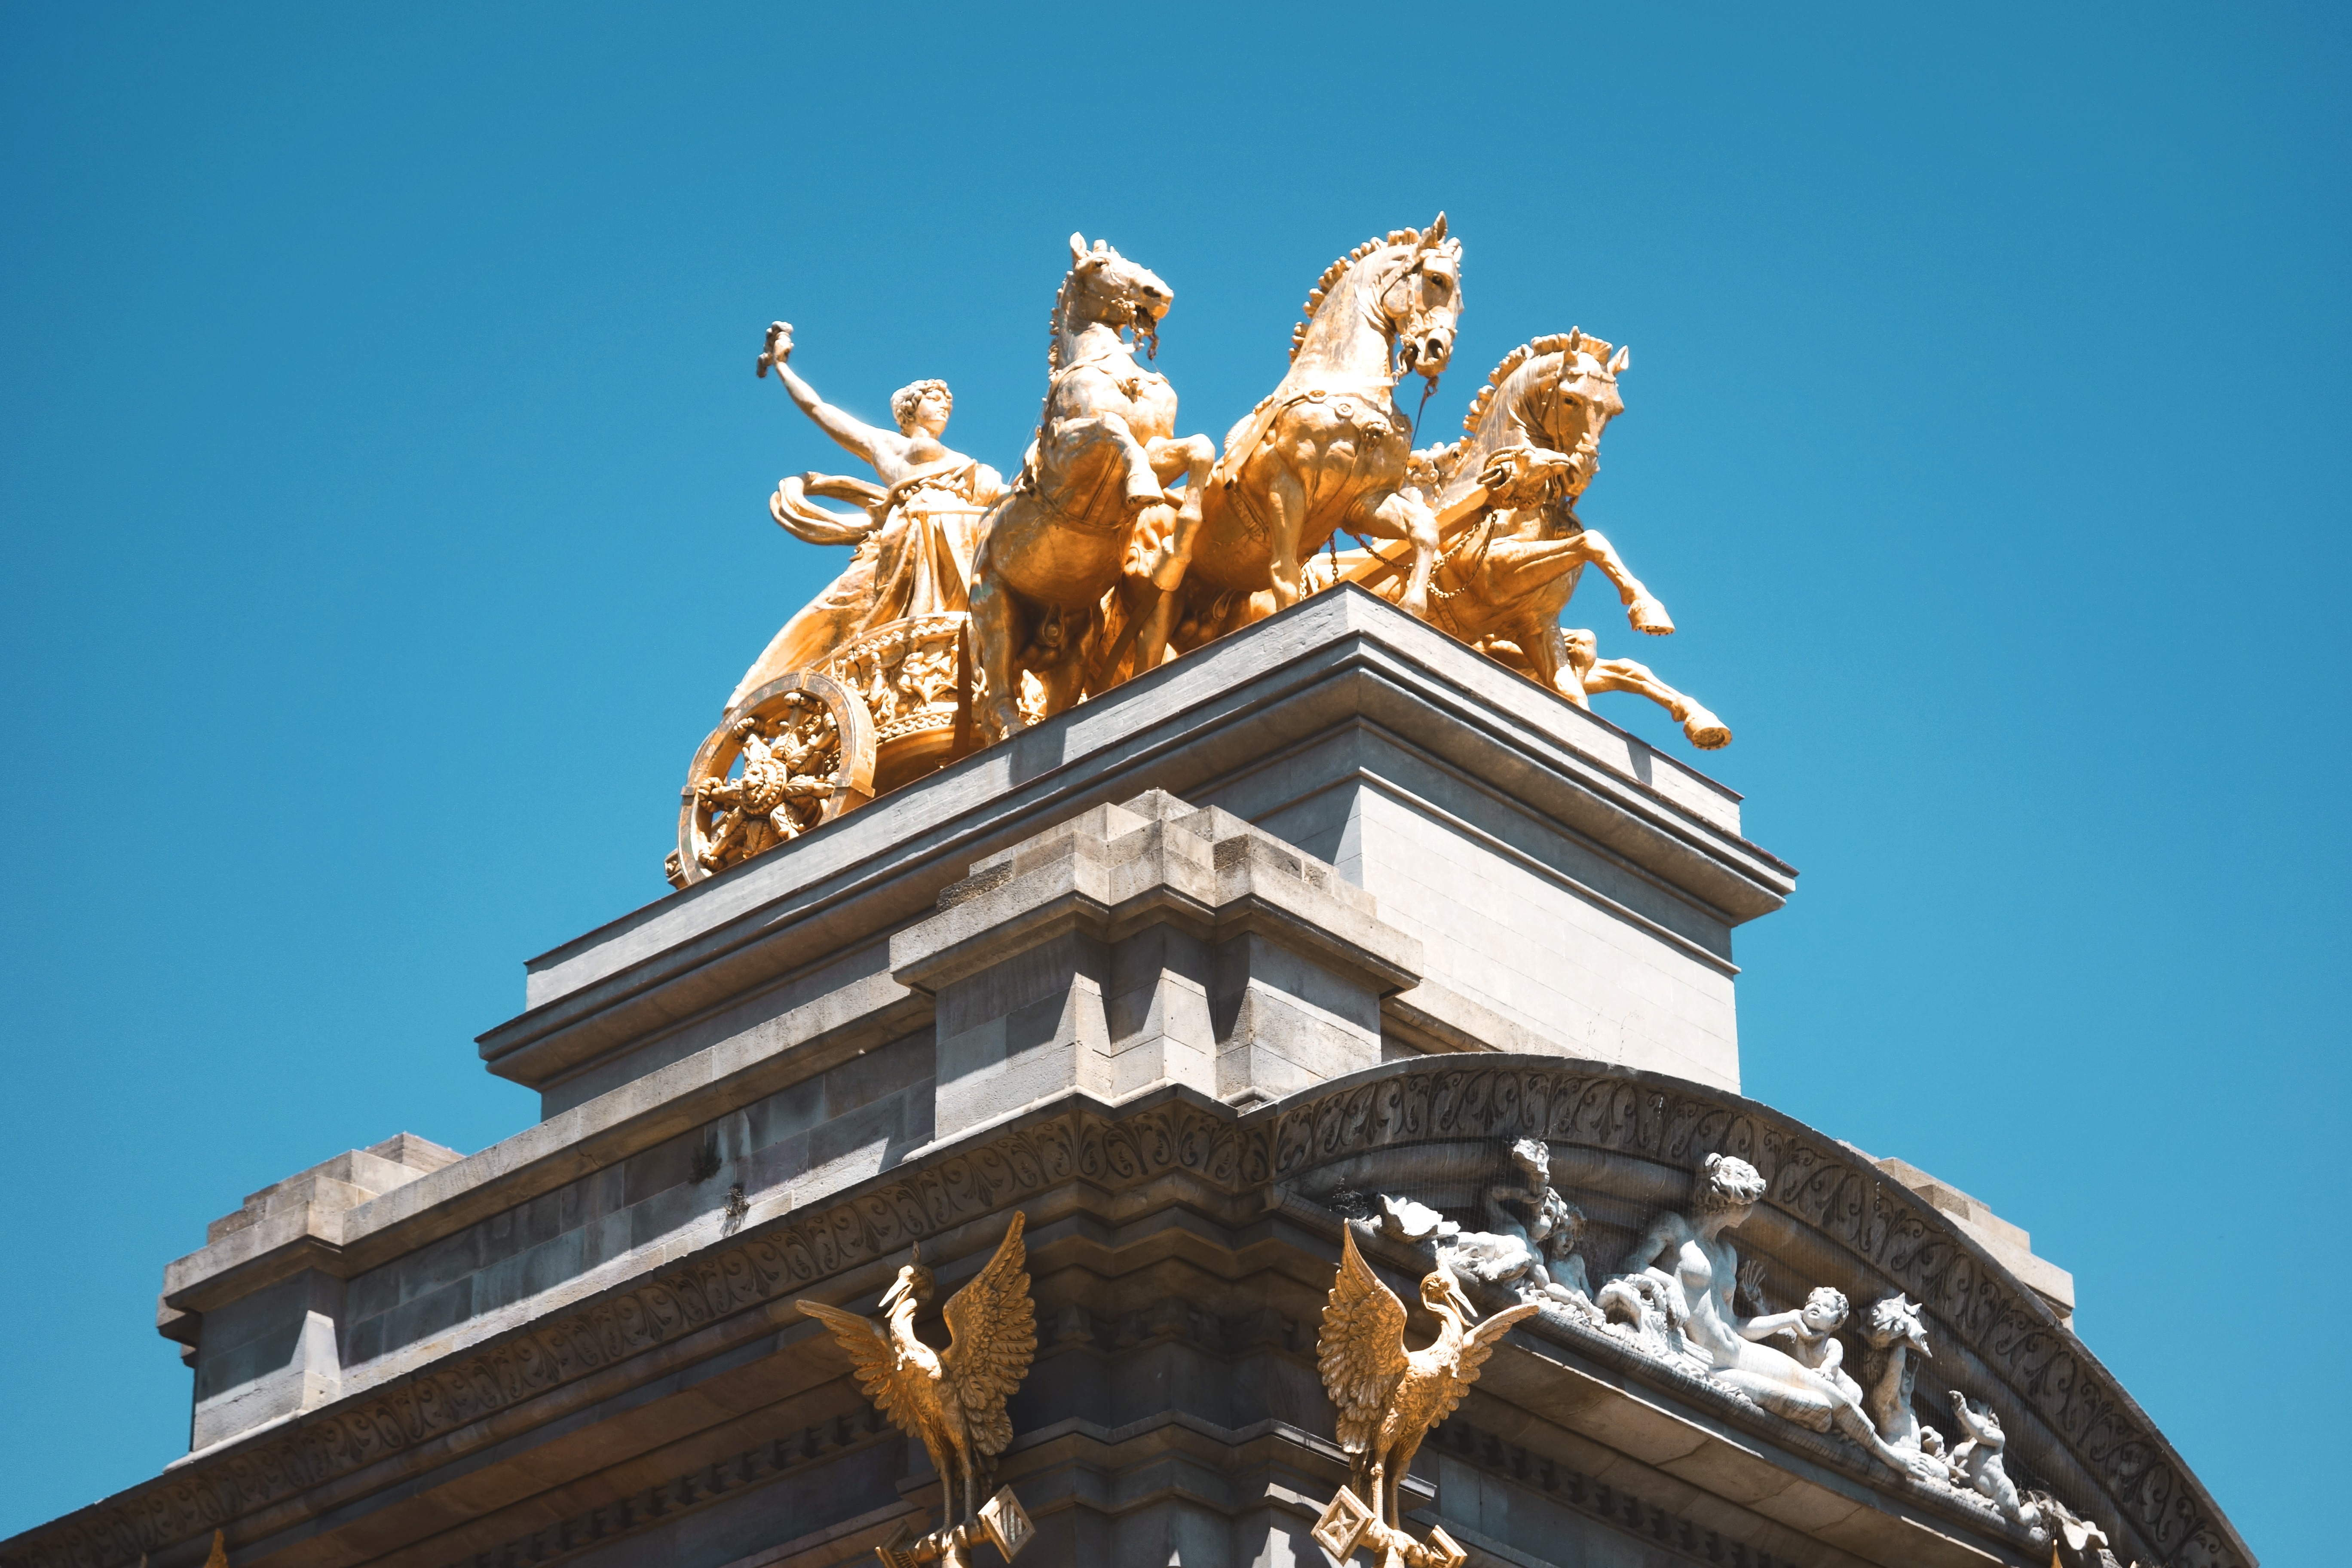
monument, statue, tower, landmark, sculpture, temple, ancient history